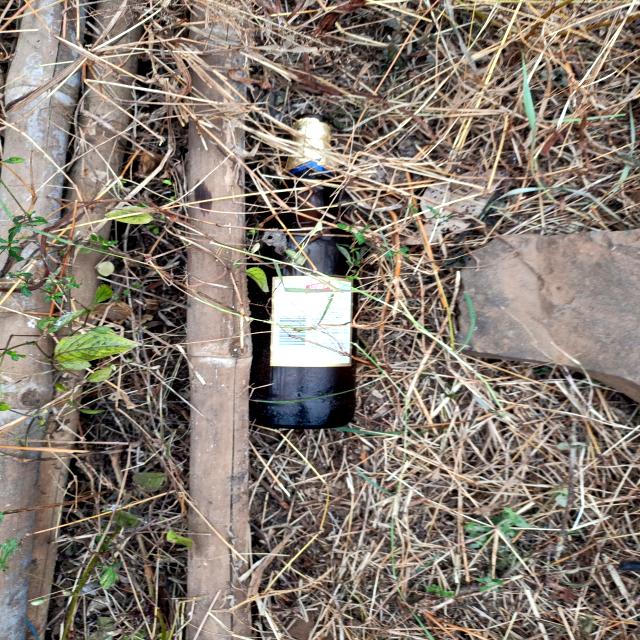
Label: Glass